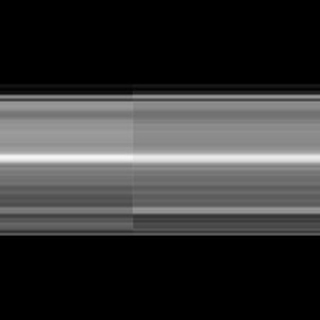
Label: sugarcane_mosaic